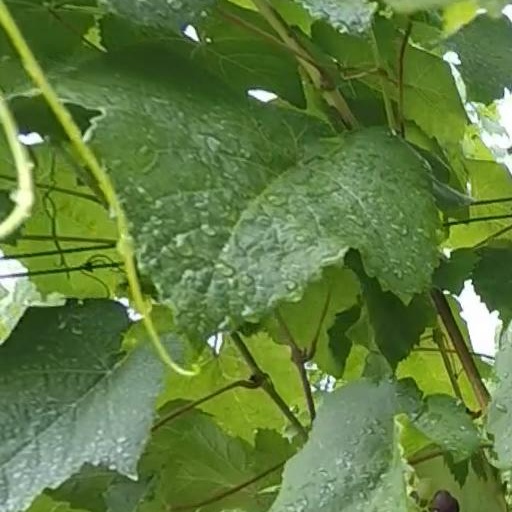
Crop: grape